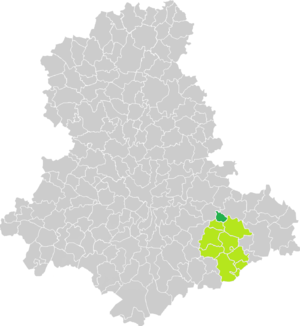
Carte de situation de la commune de Masléon (en vert foncé) dans le votre Canton (en vert clair) sur une carte des communes de la Haute-Vienne
Masléon est une commune française située dans le département de la Haute-Vienne, en région Nouvelle-Aquitaine.